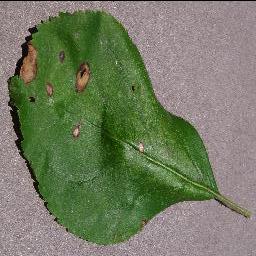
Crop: apple
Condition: black_rot